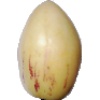
Label: Pepino 1